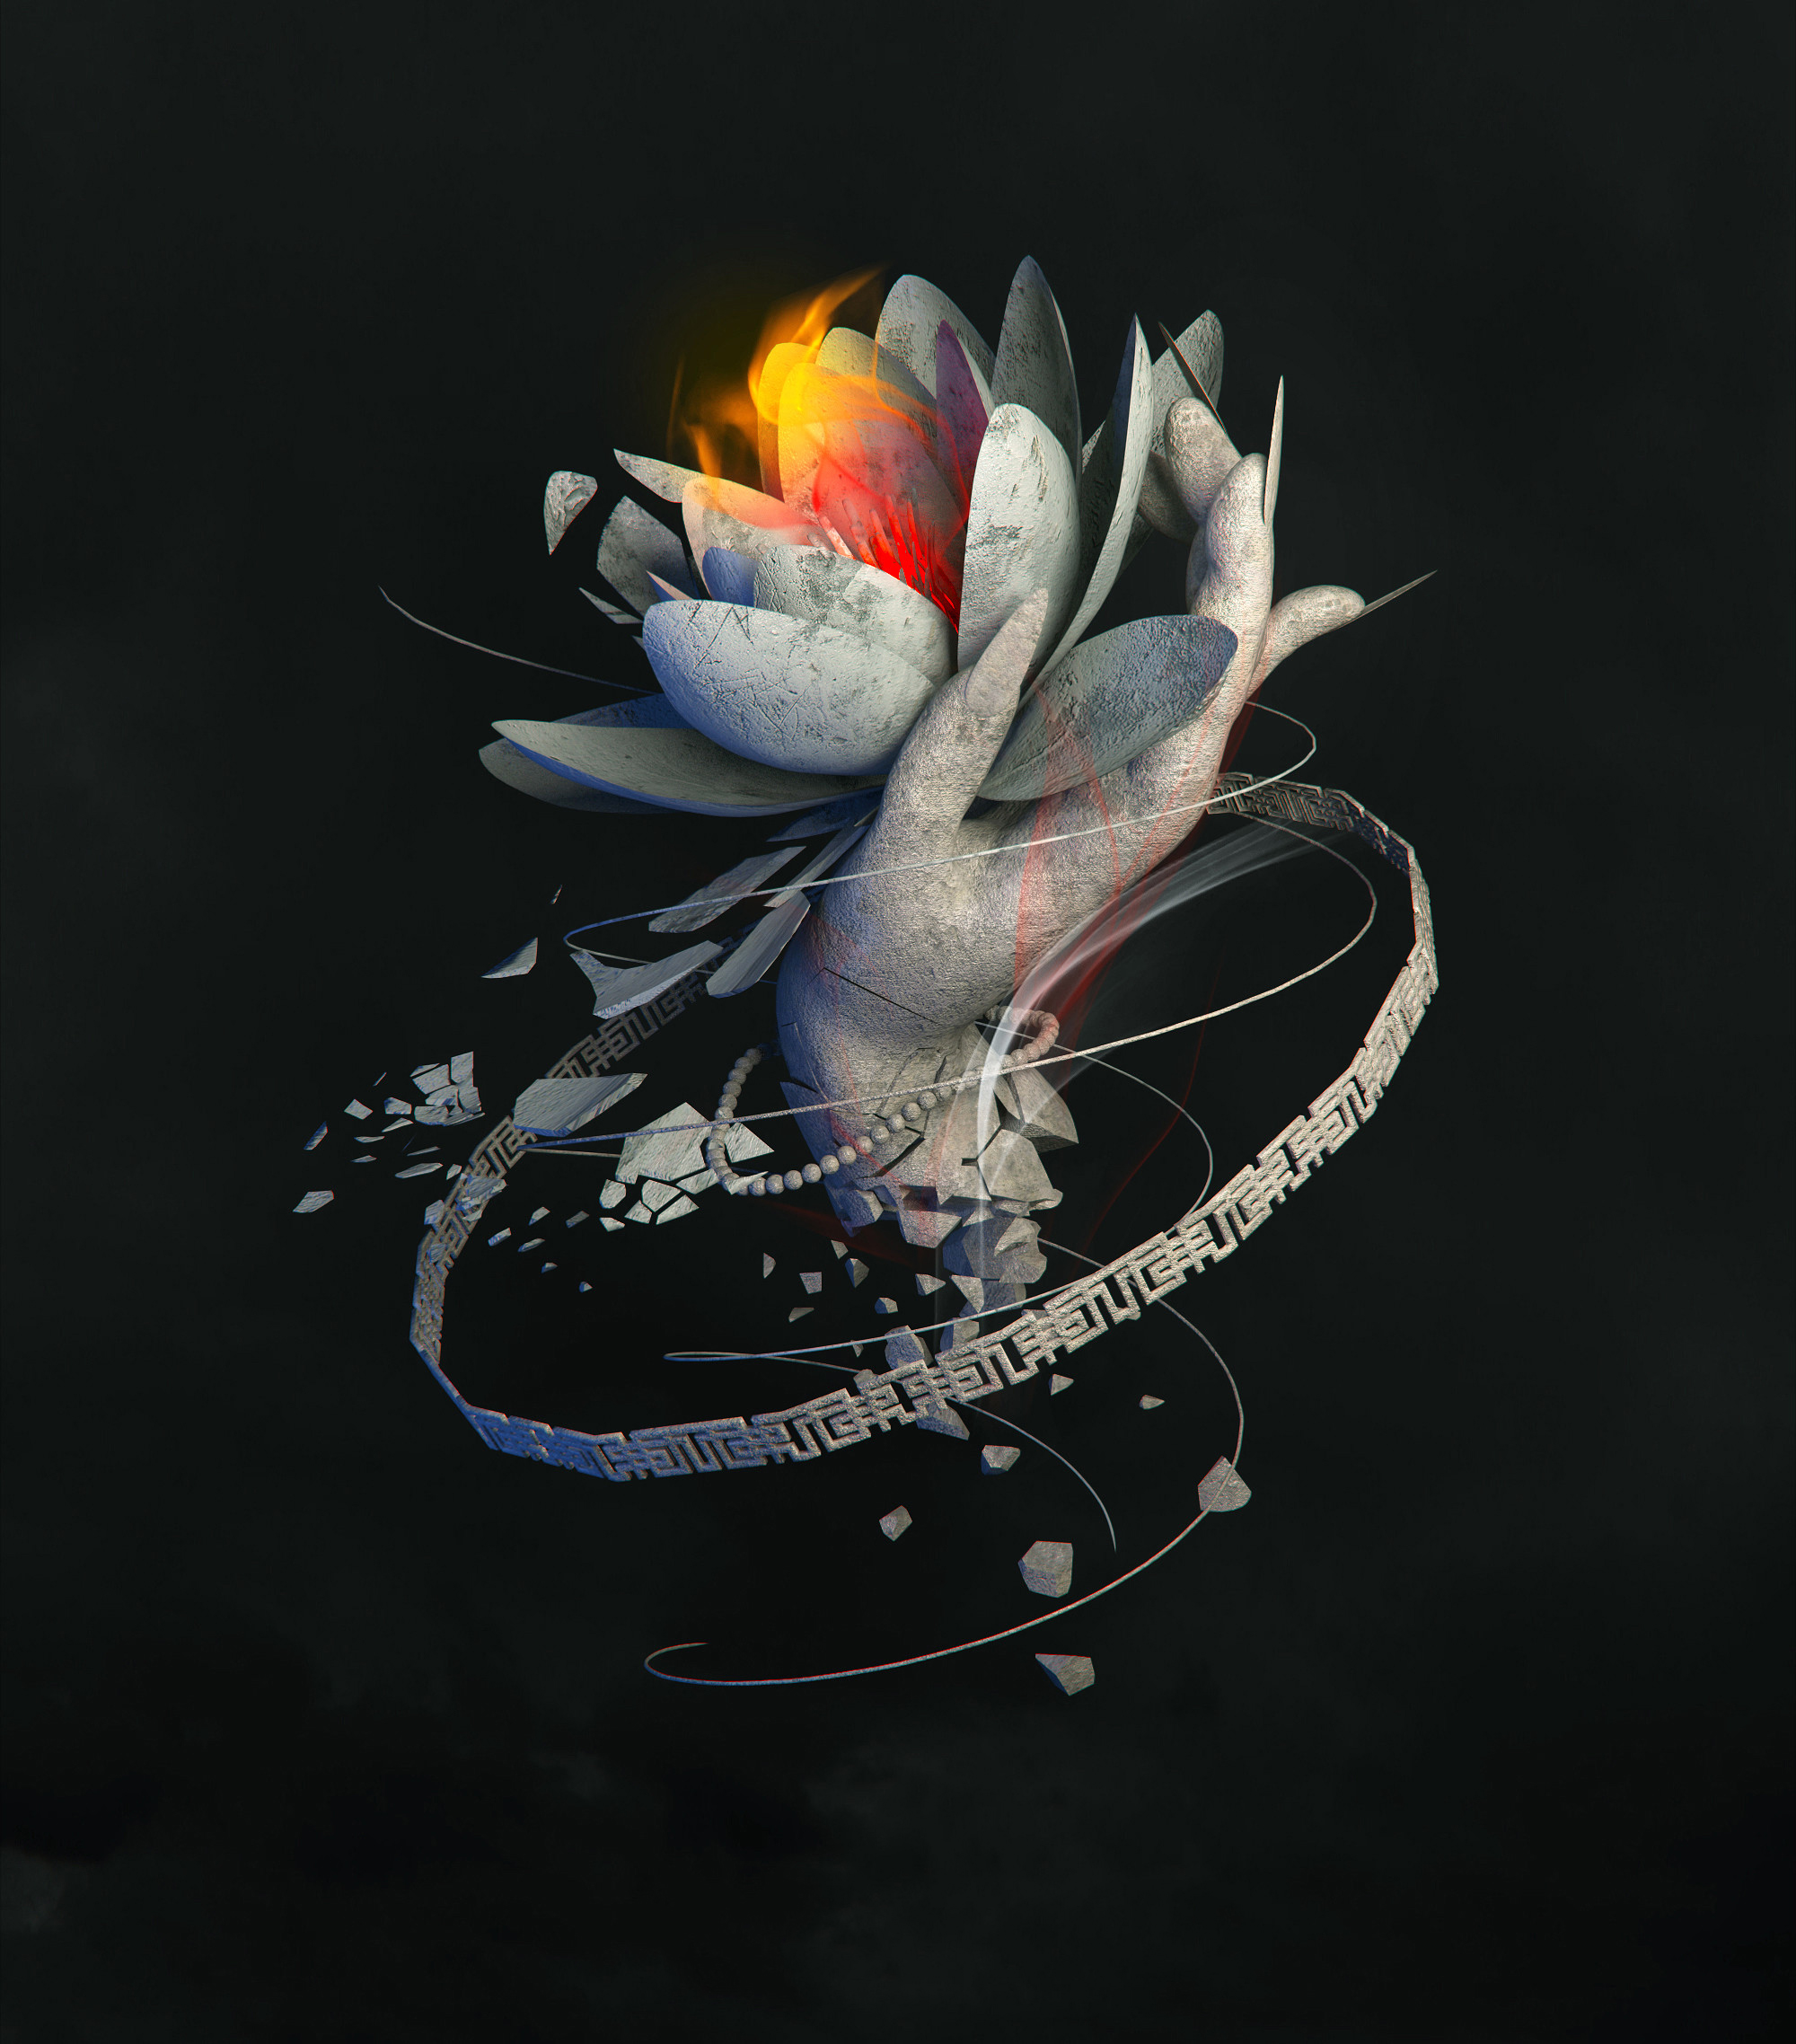
lotus, illustration, still life photography, flower, plant, graphic design, font, graphics, still life, petal